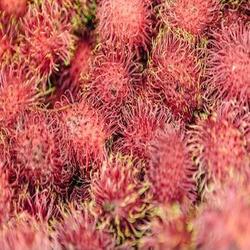
Label: Rambutan